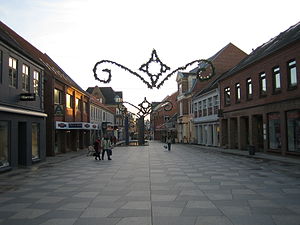
Holstebro / Galleri
Holstebro er en by i det nordlige Vestjylland, beliggende 39 km sydvest for Skive, 35 km nord for Herning og 50 km nord for Skjern og er med sine 36.643 indbyggere den største by i Holstebro Kommune. Byen ligger ved Storå og er en betydelig handelsby med et net af gågader, heriblandt Danmarks ældste permanente gågade, som er strækningen fra Store Torv til Brotorvet. Byen har en betydelig industri inden for fremstilling af fødevarer, jernvarer og maskiner, træ og møbler samt kemisk industri. I byen er Regionshospitalet Holstebro, som hører under Region Midtjylland, og en kaserne med Jydske Dragonregiment. I byen ligger endvidere Retten i Holstebro og hovedkvarteret for Midt- og Vestjyllands Politi. Den lokale nyhedsavis er Dagbladet Holstebro-Struer. Holstebro er en kulturby, kendt for bl.a. Odin Teatret, og gadebilledet er præget af en række moderne skulpturer og kunstværker.